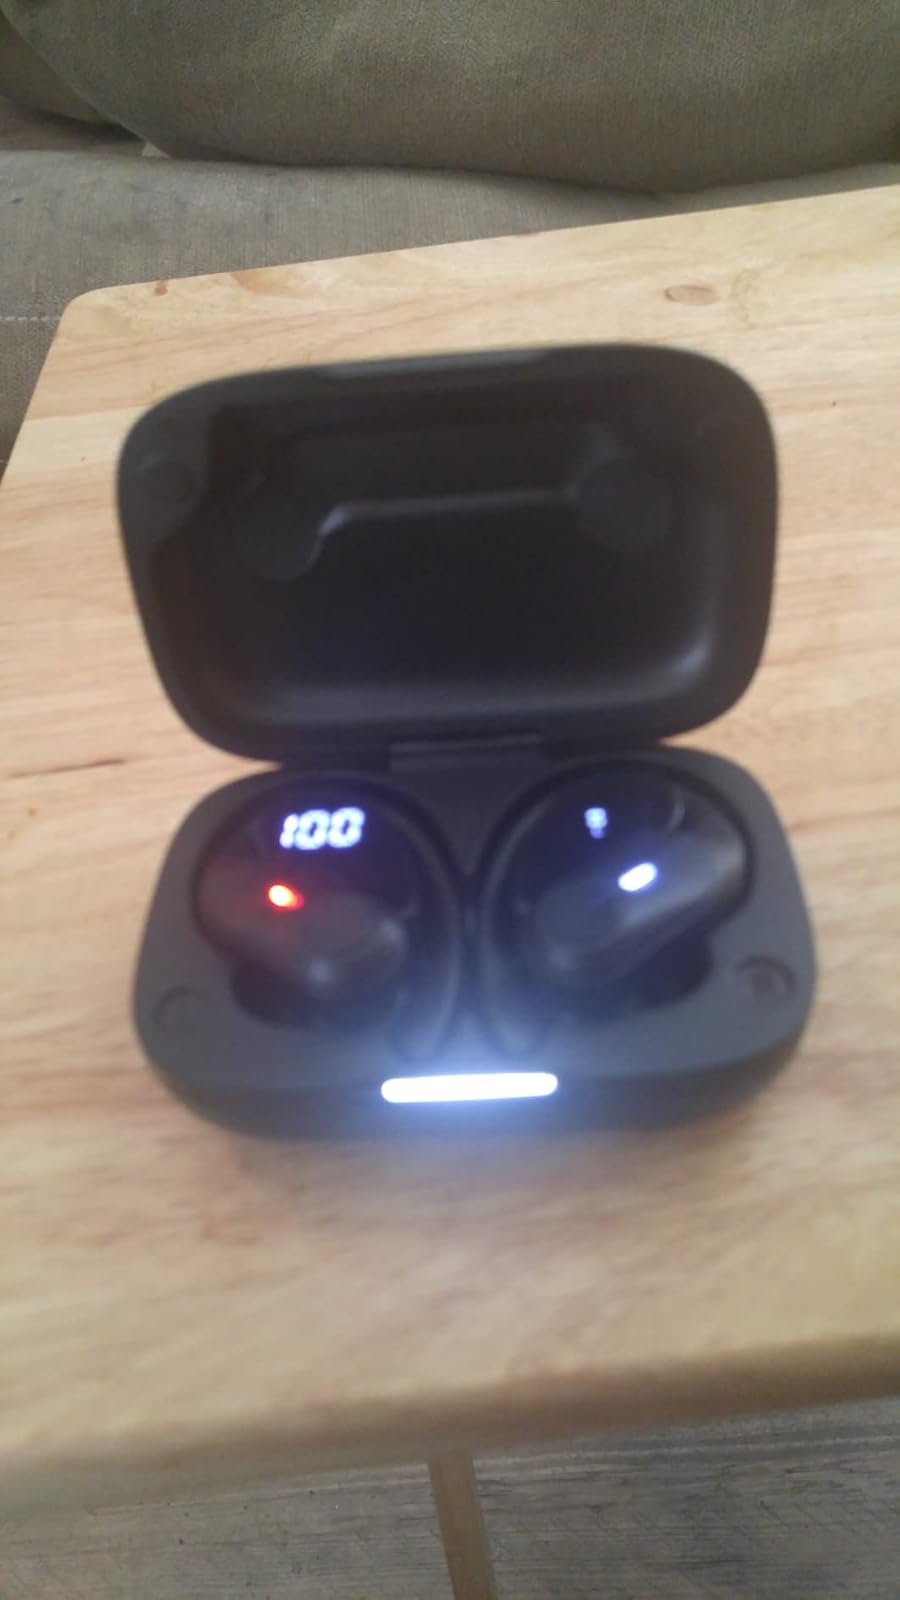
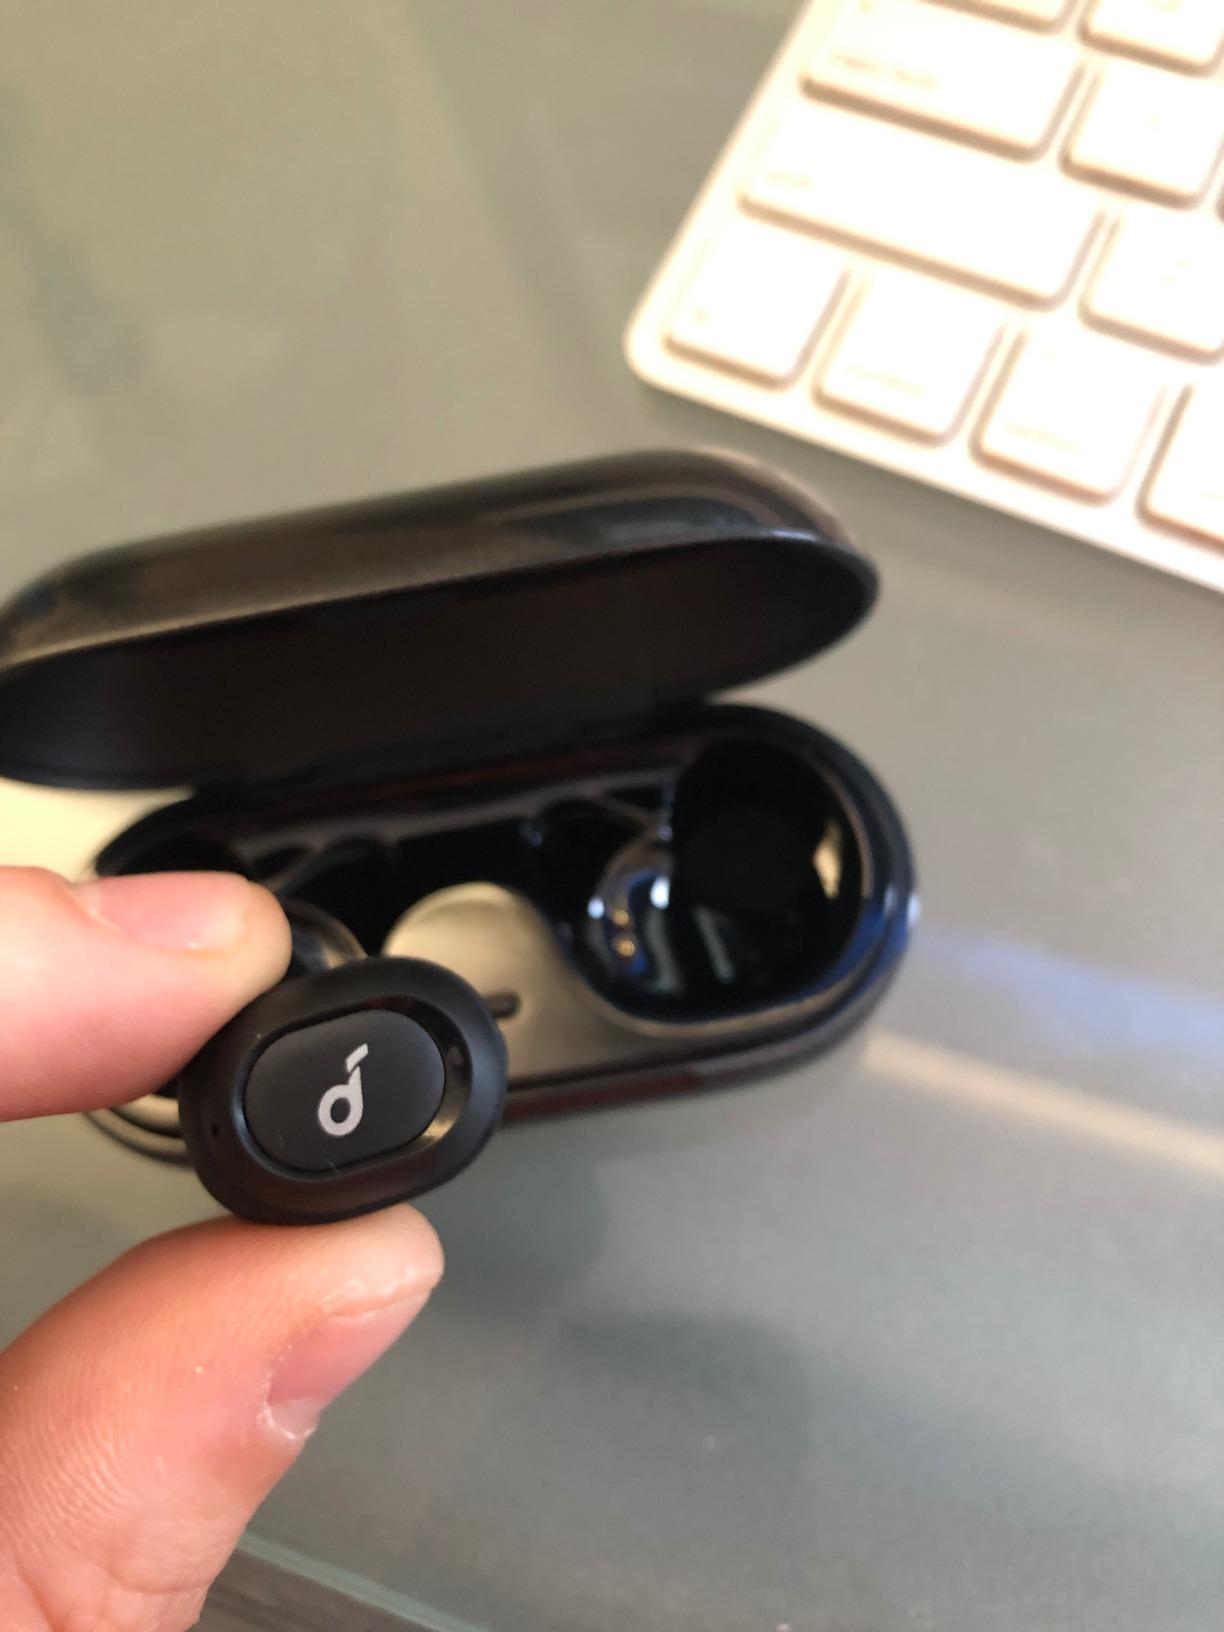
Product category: earbuds
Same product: no